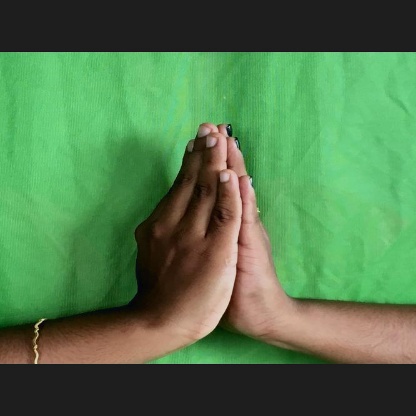
Mudra: Anjali